Ferenc Hüll

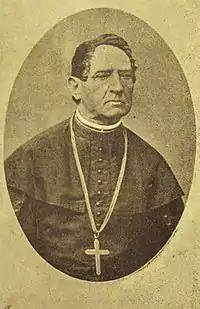
Photo of Ferenc Hüll in the Prekmurje Slovene almanac "Kalendar Srca Jezušovoga" (1906)

Ferenc Hüll ( Prekmurje Slovene: "Ferenc Hül") (August 28, 1800 – October 28, 1880) was a Slovene Roman Catholic priest, dean of the Slovene March ("Tótság"), and a writer in Hungary.